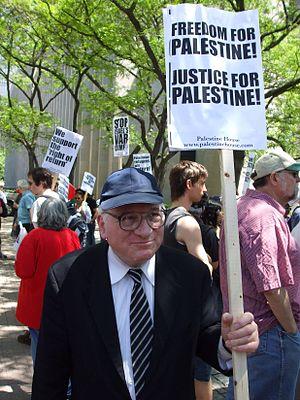
Daniel Goldstick est un philosophe, un auteur et un militant politique canadien. Il est actuellement professeur émérite à l'Université de Toronto.